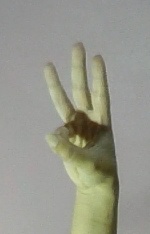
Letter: thaa